Whisnant Hosiery Mills

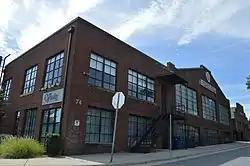
Eastern side

Whisnant Hosiery Mills, also known as Moretz Mills, is a historic knitting mill located at Hickory, Catawba County, North Carolina. It is a one- to two-story, trapezoidal shaped brick building consisting of contiguous sections built in 1929, 1937, the 1940s, the 1950s, and 1966. The mill closed in 2011. It was listed on the National Register of Historic Places in 2013. The property underwent significant rehabilitation using historic tax credits and re-opened as a mixed use space in April 2015. The property was designated a local historic landmark by the City of Hickory in August 2015.